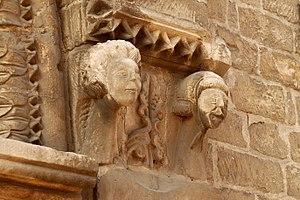
Belgique - Louvain - Chapelle de la Porte Romane
La chapelle de la Porte Romane est une chapelle classée située à Louvain, dans la province du Brabant flamand en Belgique.